Motor City Machine Guns

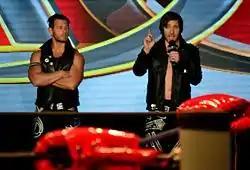
Shelley and Sabin in February 2016

On February 26, 2016, at the 14th Anniversary Show, Sabin and Shelley re-formed the Motor City Machine Guns, when the former turned on his Knights of the Rising Dawn (KRD) stablemate Christopher Daniels, helping Shelley defeat him in a singles match. At the following day's "Ring of Honor Wrestling" tapings, Sabin and Shelley defeated Daniels and Frankie Kazarian, The Addiction, in their return match. This led to the two unsuccessfully challenging The Addiction for the ROH World Tag Team Championship on June 24 at Best in the World '16. On September 30 at All Star Extravaganza VIII, the Motor City Machine Guns took part in a three-way ladder match for the ROH World Tag Team Championship, which was won by The Young Bucks (Matt Jackson and Nick Jackson) and also included The Addiction. Sabin and Shelley then formed a stable named "Search and Destroy" with Jay White, Jonathan Gresham and Lio Rush.